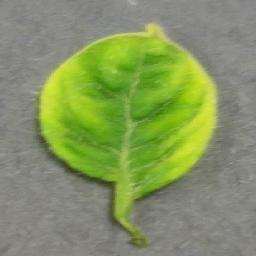
Label: Tomato___Tomato_Yellow_Leaf_Curl_Virus